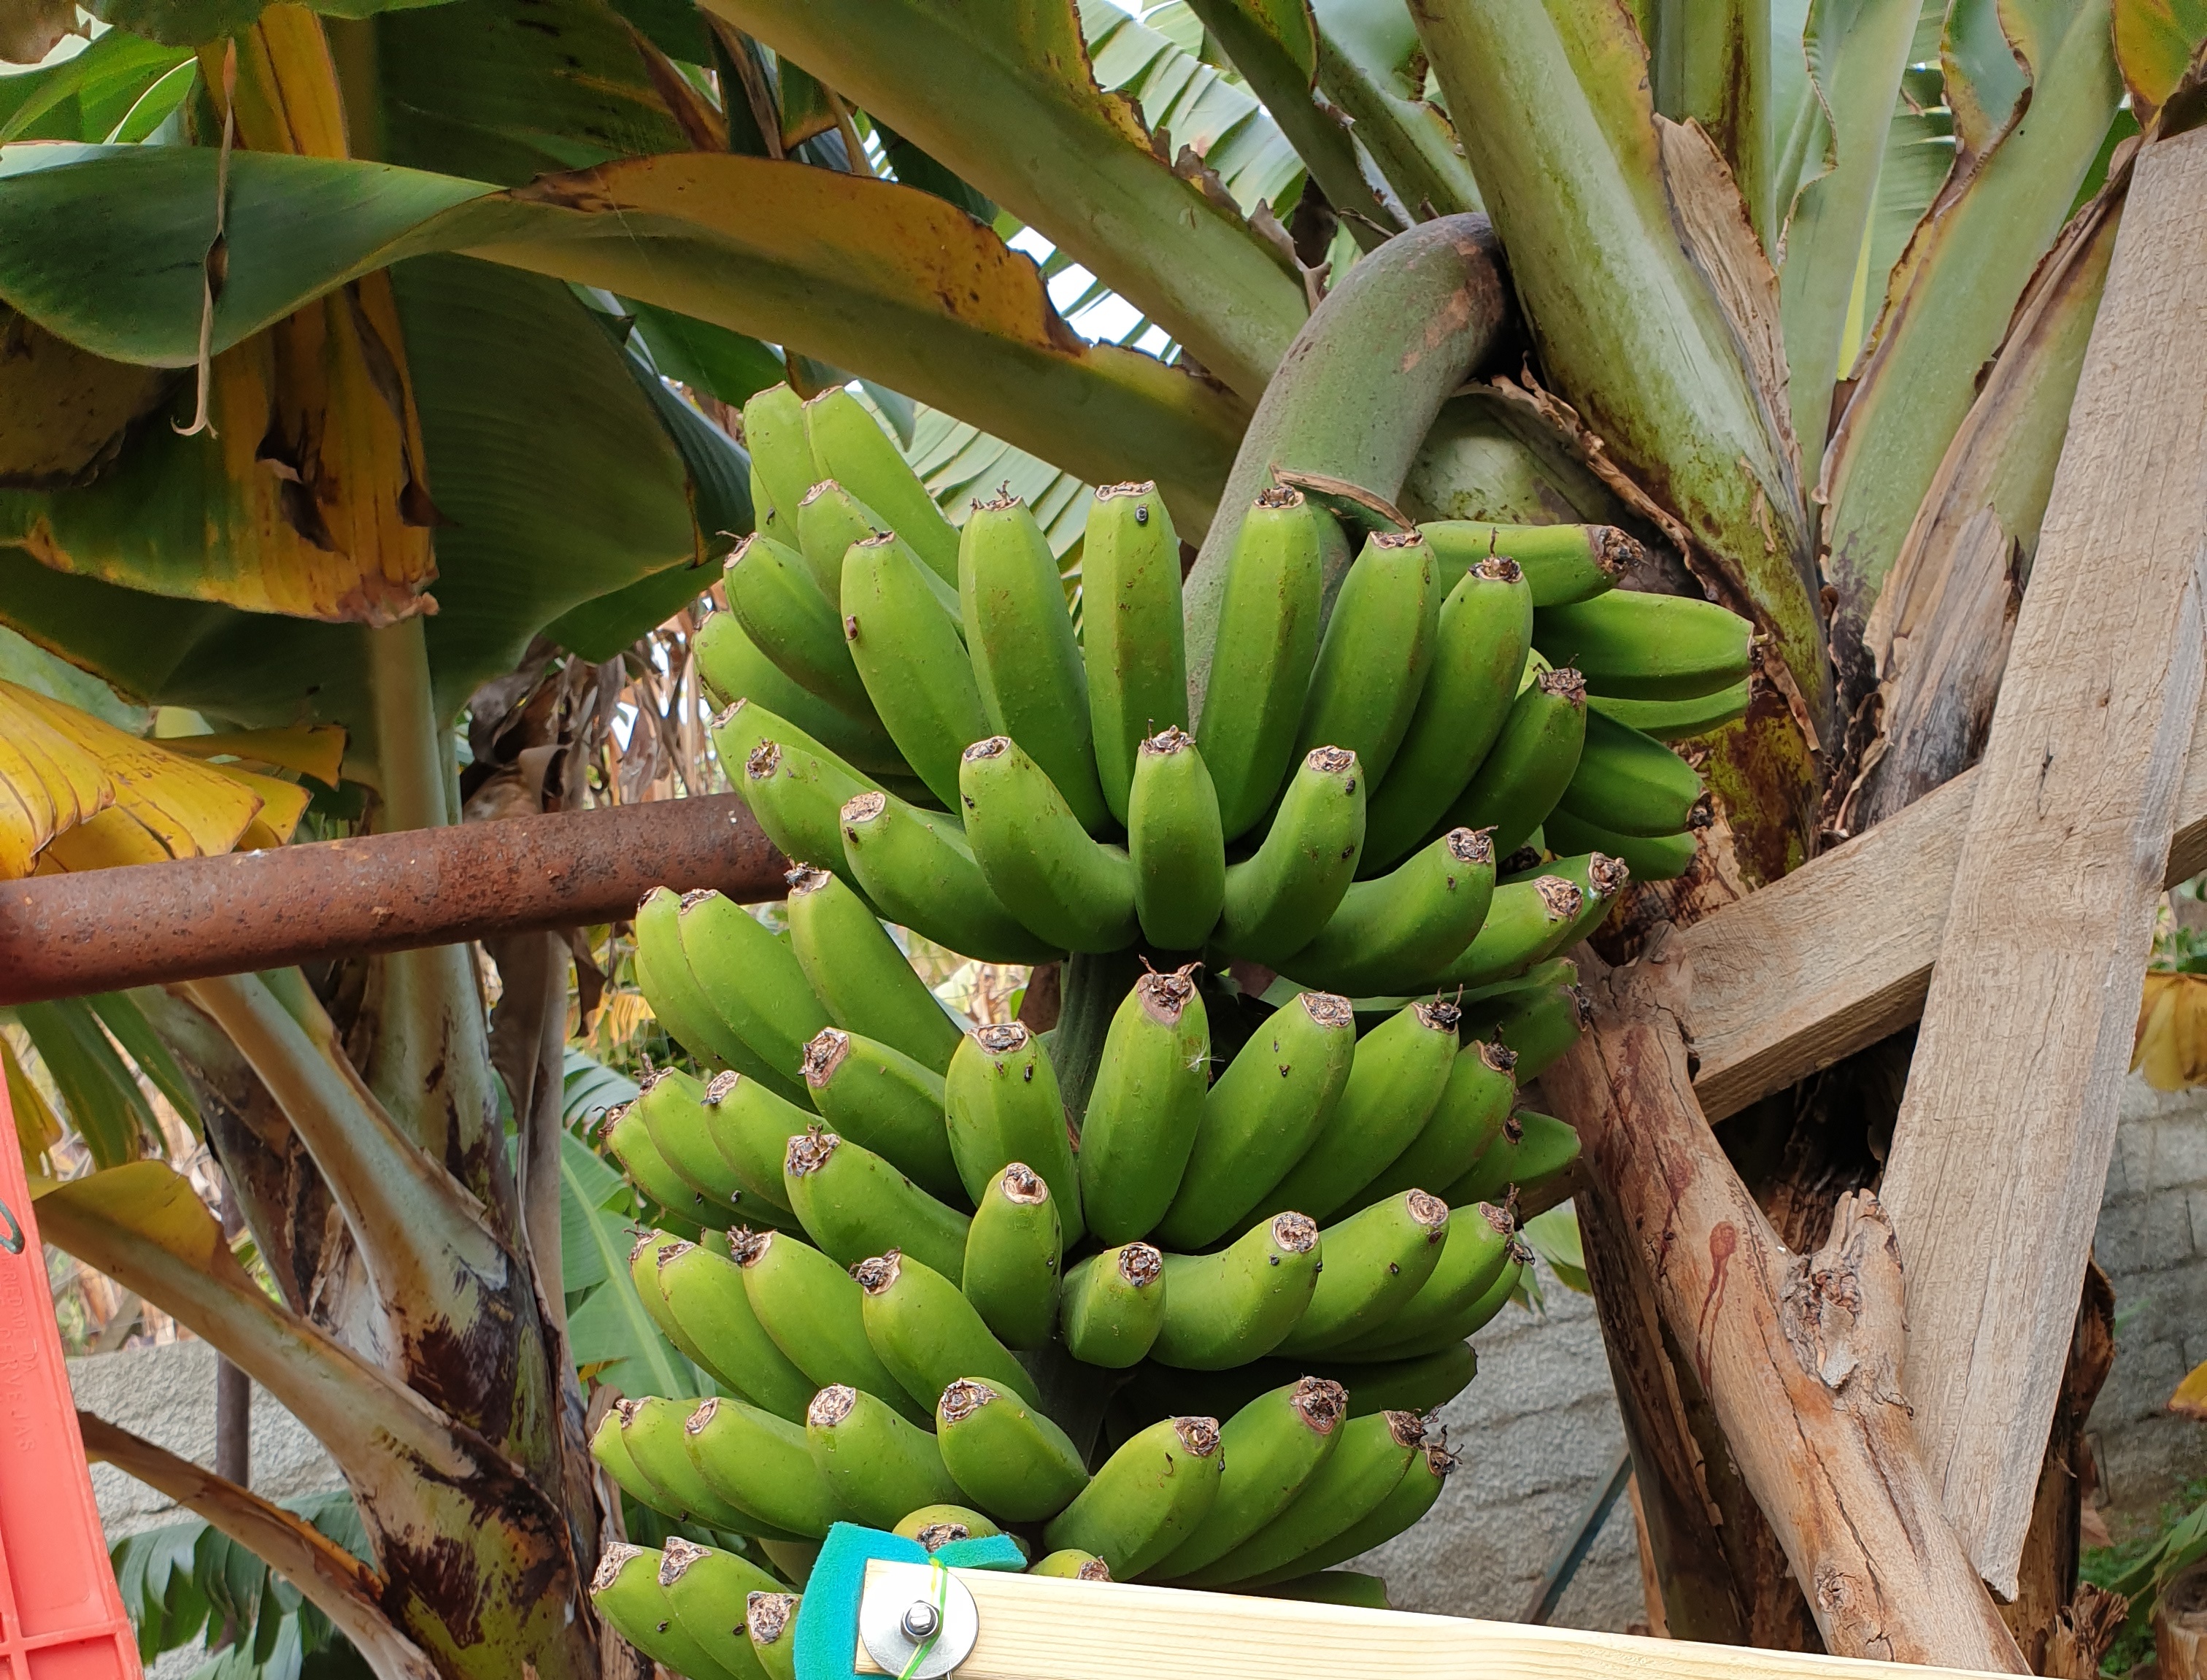
Label: Keep